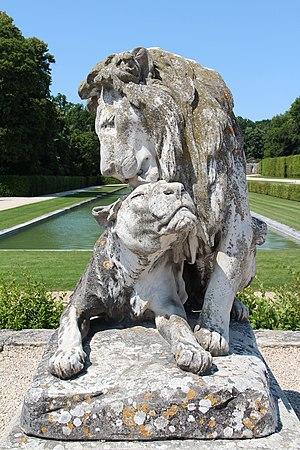
«
Le château de Vaux-le-Vicomte, situé sur le territoire de la commune française de Maincy, à 50 km au sud-est de Paris, près de Melun est un château du XVIIᵉ siècle, construit pour le surintendant des finances de Louis XIV, Nicolas Fouquet. Il appartient désormais à une branche cadette des marquis de Vogüé.
Georges Gardet, né le 11 octobre 1863 dans le 6ᵉ arrondissement de Paris et mort dans la même ville en 1939, est un sculpteur animalier français.